Third attack on Anzac Cove

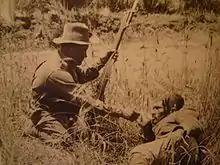
ANZAC soldier giving a wounded Turk a drink

All along the ANZAC perimeter, Turkish troops continued trying to advance using fire and manoeuvre. This gradually petered out as the morning progressed, and the Turks tried to regain their own lines instead. The Australians and New Zealanders continued to fire on them, sometimes showing themselves above their trenches. The Turks were now able to return fire, which caused the majority of the ANZAC casualties. It was now clear to the Australians and New Zealanders that the Turkish attack was a failure. However, a report arrived at Turkish headquarters suggesting that some objectives had been captured. So the Turkish commanders issued orders, at 05:00, for a second assault, this time to be supported by an artillery bombardment. Over the next few hours several new attacks began. At 05:25 the 2nd and 5th divisions attacked again, but instead of moving directly at the Australian lines, they advanced at an angle, and were again mown down. At No. 1 Post in the No. 4 Section the Canterbury Mounted Rifles observed the Turks forming in Malone's Gully, in preparation for another assault on Russell's Top. The location of the post was such that they could turn their machine-gun and engage the Turks from the rear, which broke up the attack. The Turks attacked Quinn's four more times, and on one occasion an officer and around thirty men managed to reach the junction of Courtney's and Quinn's before being killed. This pattern of attack was kept up until around 10:00, when Allied observers reported a reluctance among the Turkish troops to leave their trenches.